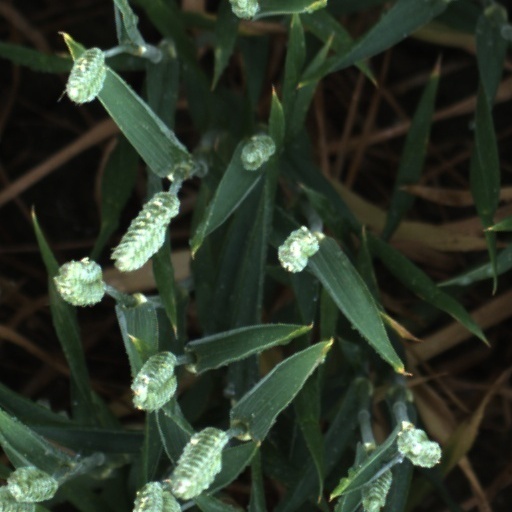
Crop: wheat